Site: brandenburg
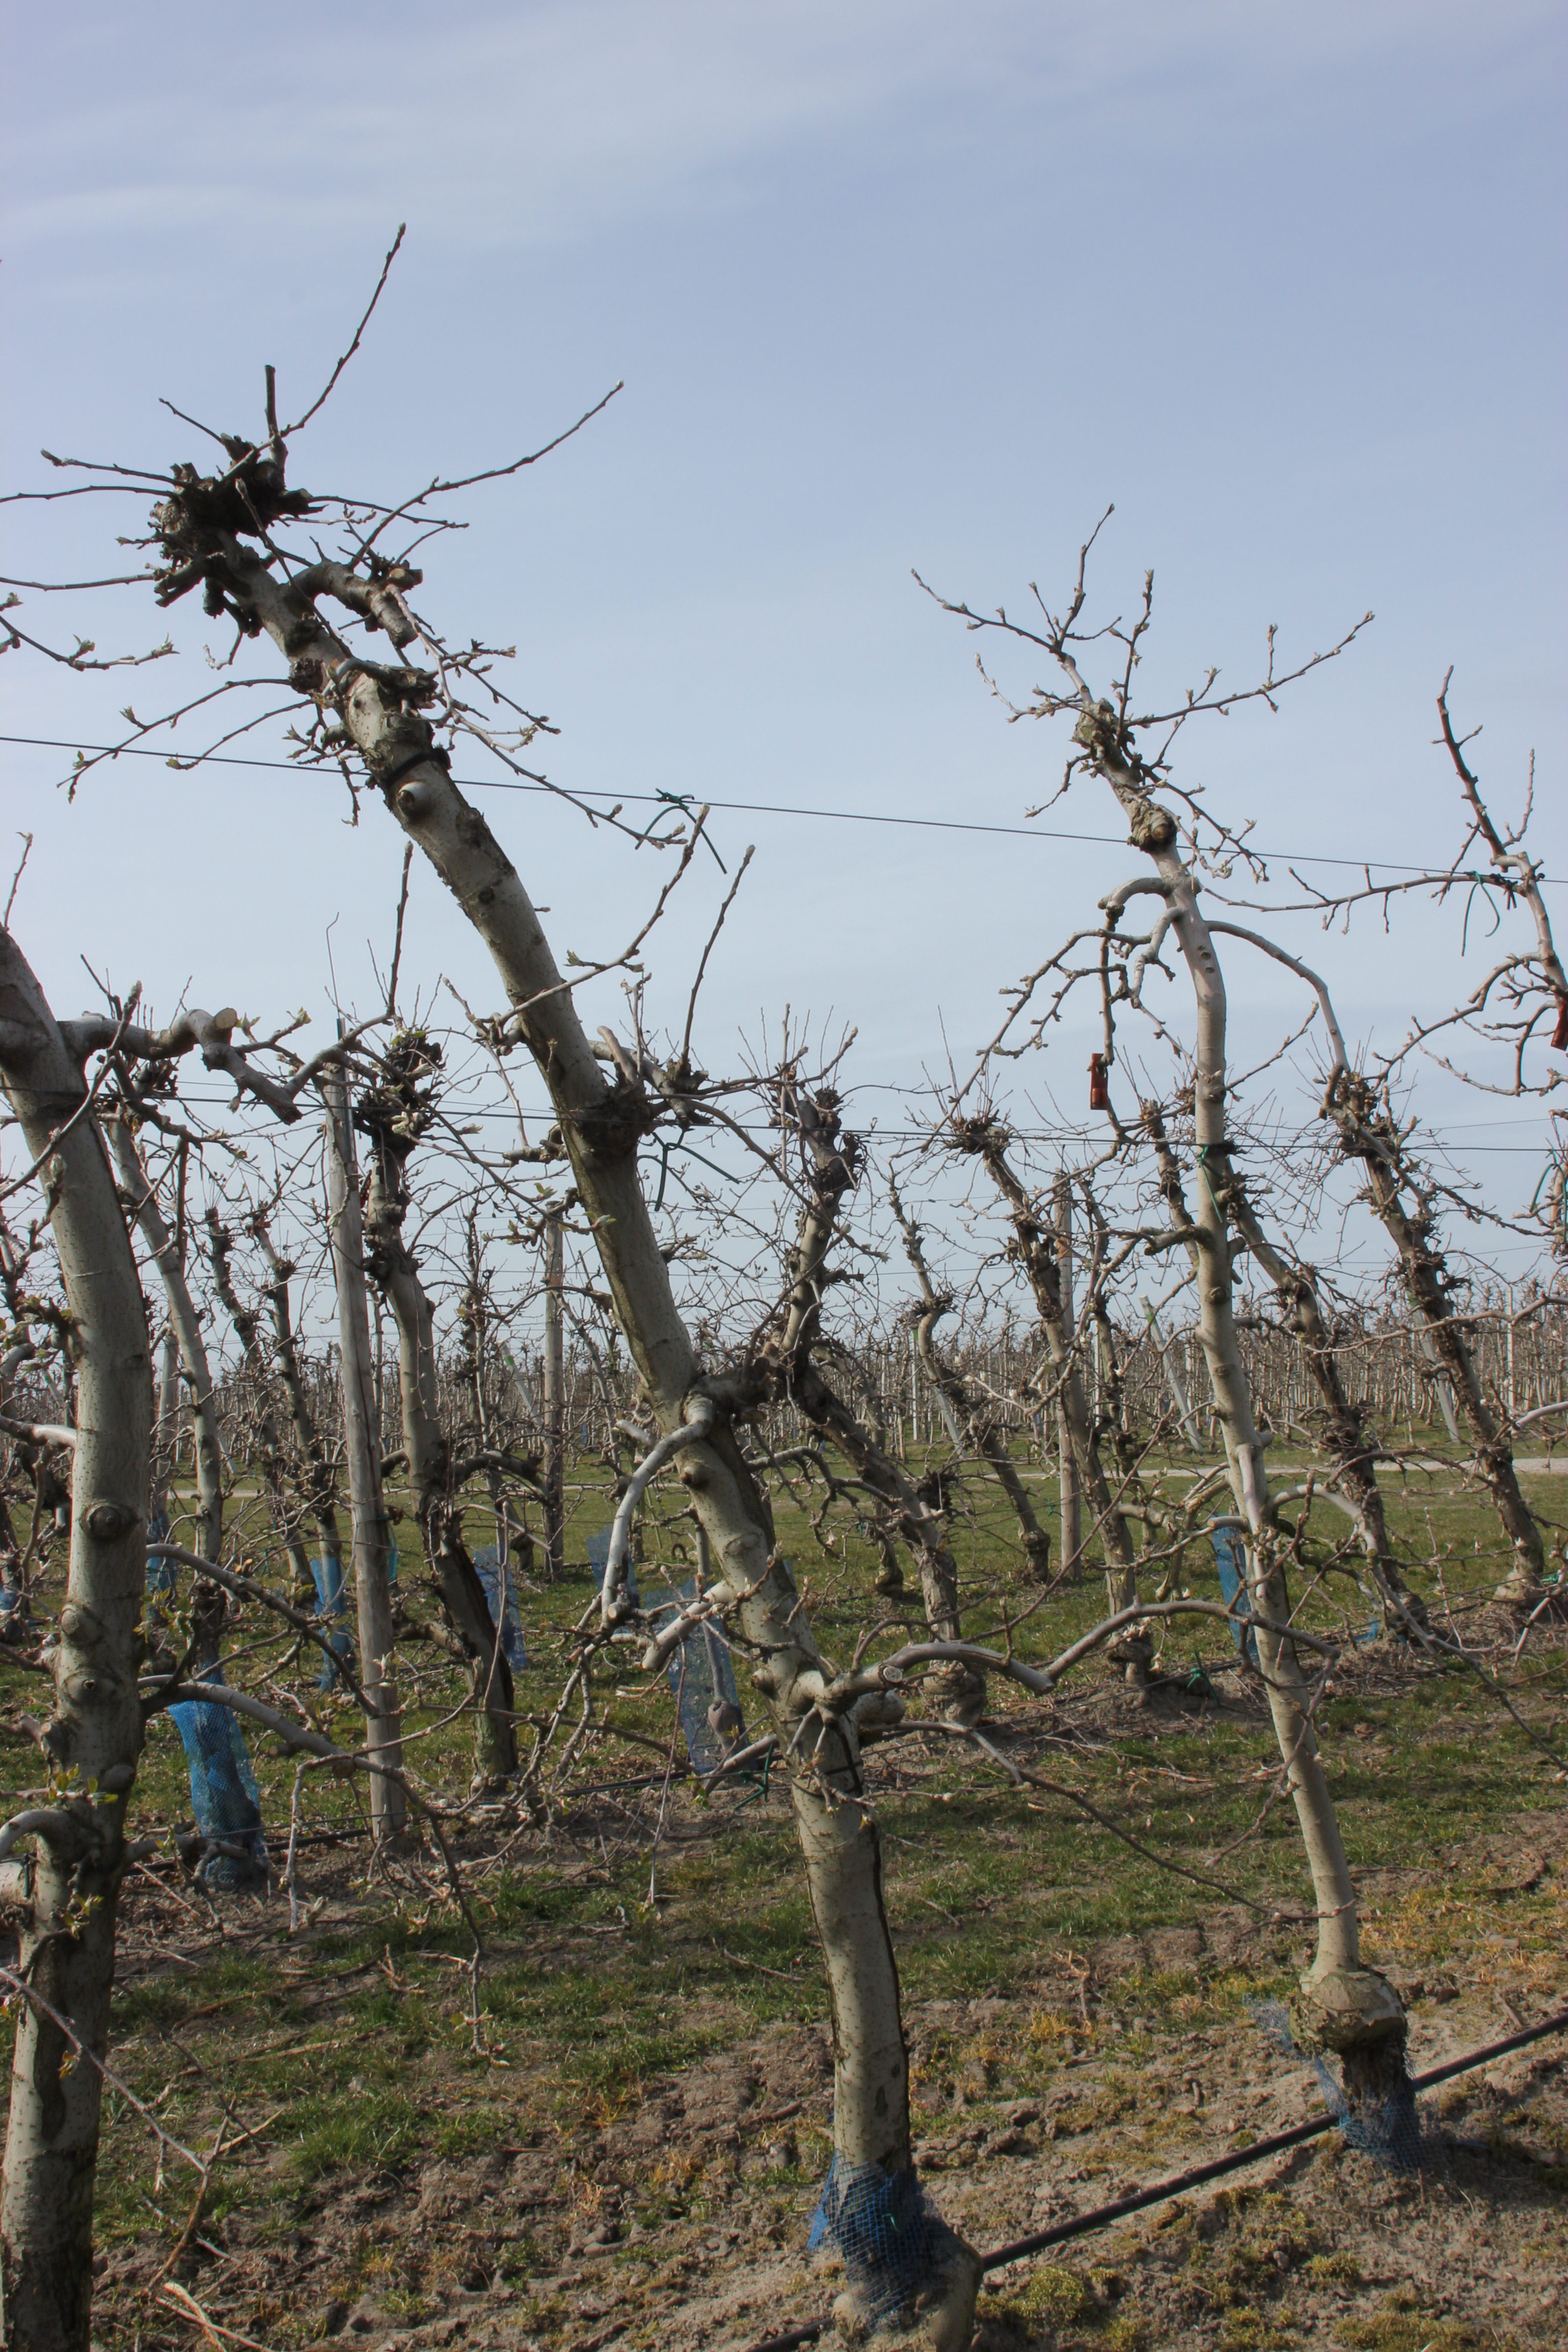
Growth stage (BBCH 54): Inflorescence emergence